Capacitor plague

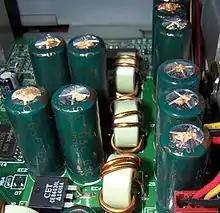
Failed aluminium electrolytic capacitors with open vents in the top of the can, and visible dried electrolyte residue (reddish-brown color)

The capacitor plague was a problem related to a higher-than-expected failure rate of non-solid aluminium electrolytic capacitors between 1999 and 2007, especially those from some Taiwanese manufacturers, due to faulty electrolyte composition that caused corrosion accompanied by gas generation; this often resulted in rupturing of the case of the capacitor from the build-up of pressure.